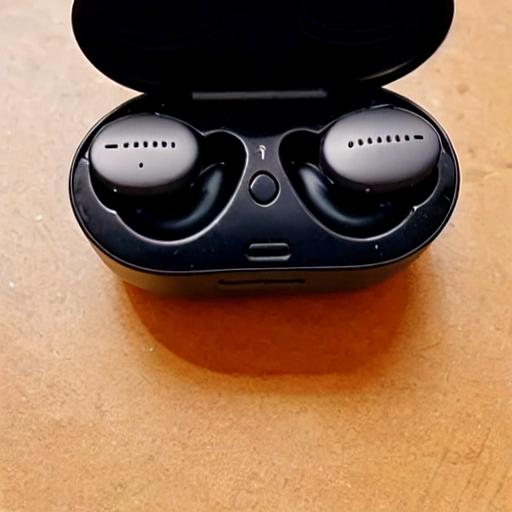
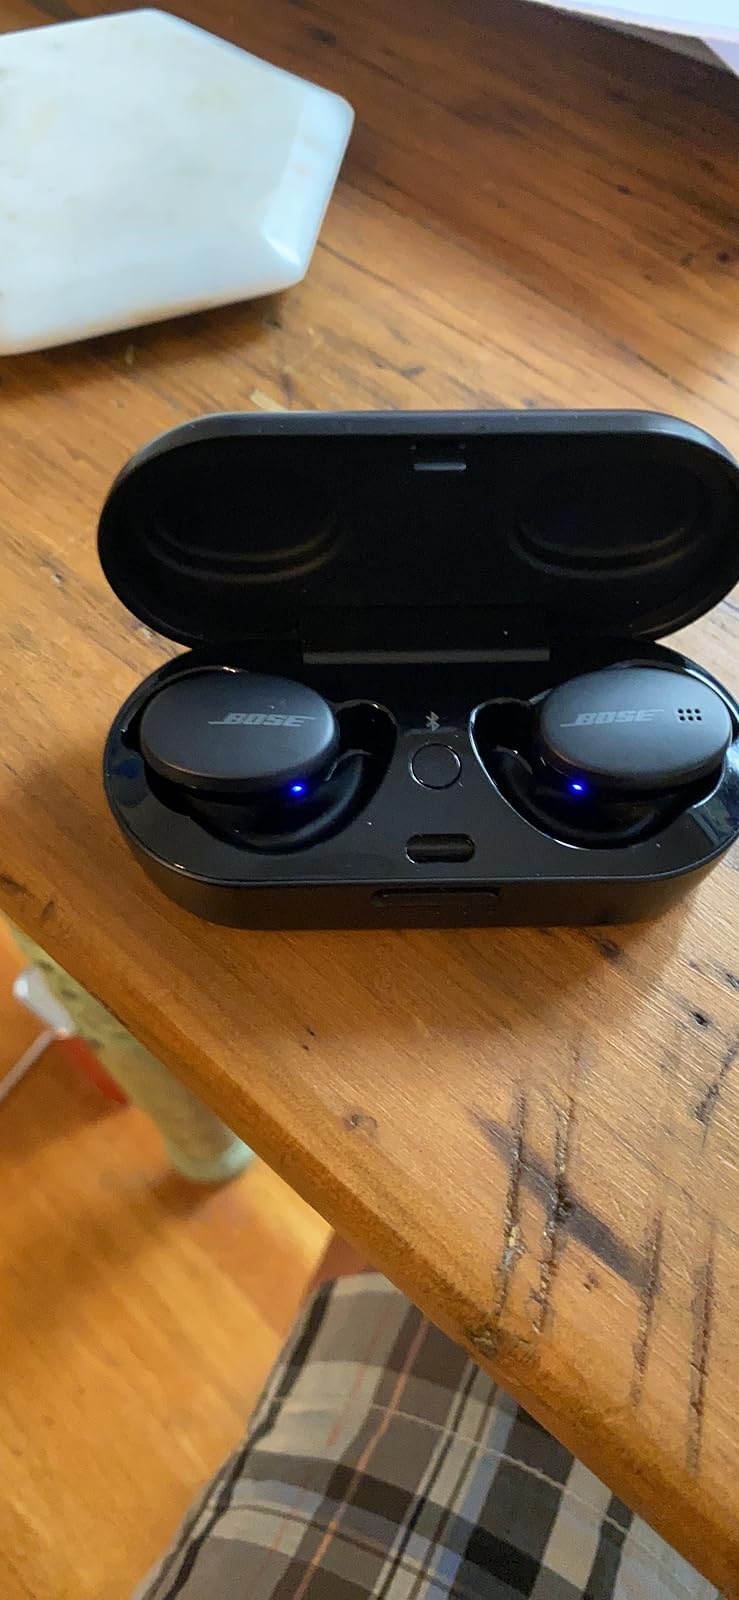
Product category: earbuds
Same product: no